Energy (Beyoncé song)

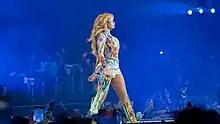
Beyoncé performing "Energy" on the Renaissance World Tour in 2023

Beyoncé first performed "Energy" on the Renaissance World Tour (2023), with the opening night taking place in Stockholm, Sweden. The song was performed during the "Motherboard" act of the tour, following "Cuff It". The "Wetter" remix of "Cuff It" served as a transition between the two songs, with it being sung over the instrumental of "Energy", which included elements of "End of Time" and "Love You Down". Beyoncé's dancers are seen walking down in poses, before strutting down the catwalk towards the secondary stage. Before the chorus, when Beyoncé sings the lyric "look around, everybody on mute", the music goes silent for a couple seconds, leading fans to make a challenge to see which tour date's audiences could stay "on mute" the longest. This would be referred as the "mute challenge". At the end of the performance, the original interpolations of "Milkshake" are heard before the song seamlessly transitions into "Break My Soul" like it does on the album.